Battles at Göta Älv

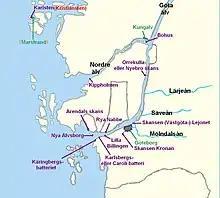
Active fortifiations surrounding Gothenburg due to the Great Northern War 1700–1721.

Following the Swedish defeat in the Battle of Poltava in June 1709, Denmark–Norway declared war on Sweden on 8 August (O.S) that same year. Subsequent Russian attacks resulted in the seizure of Swedish defense structures across all of the Baltic region as well as parts of Finland. The new Russian naval base Kronstadt as well as other newly conquered Baltic ports became bases for Russian vessels.